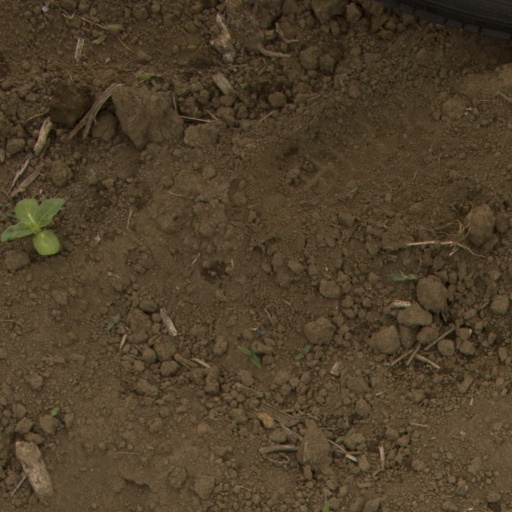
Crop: Jerusalem artichoke